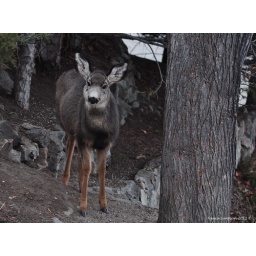
I spread bird seed in the yard for the ground feeding birds. Apparently they aren't the only ones enjoying it.Peachland, BC